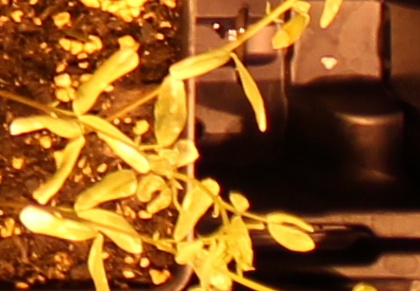
Label: Lentil